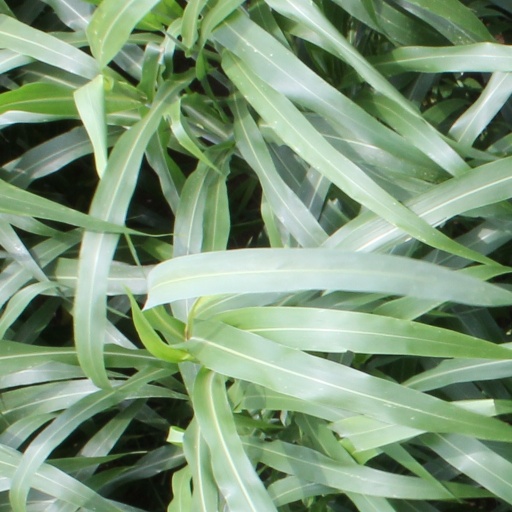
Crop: sorghum